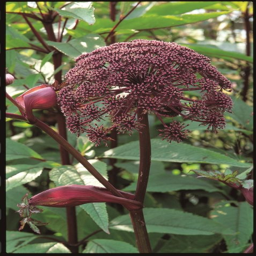
organism is a monocarpic biennial or short lived perennial plant .